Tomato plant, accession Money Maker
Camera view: bottom (45 deg); turntable rotation: 300 degrees
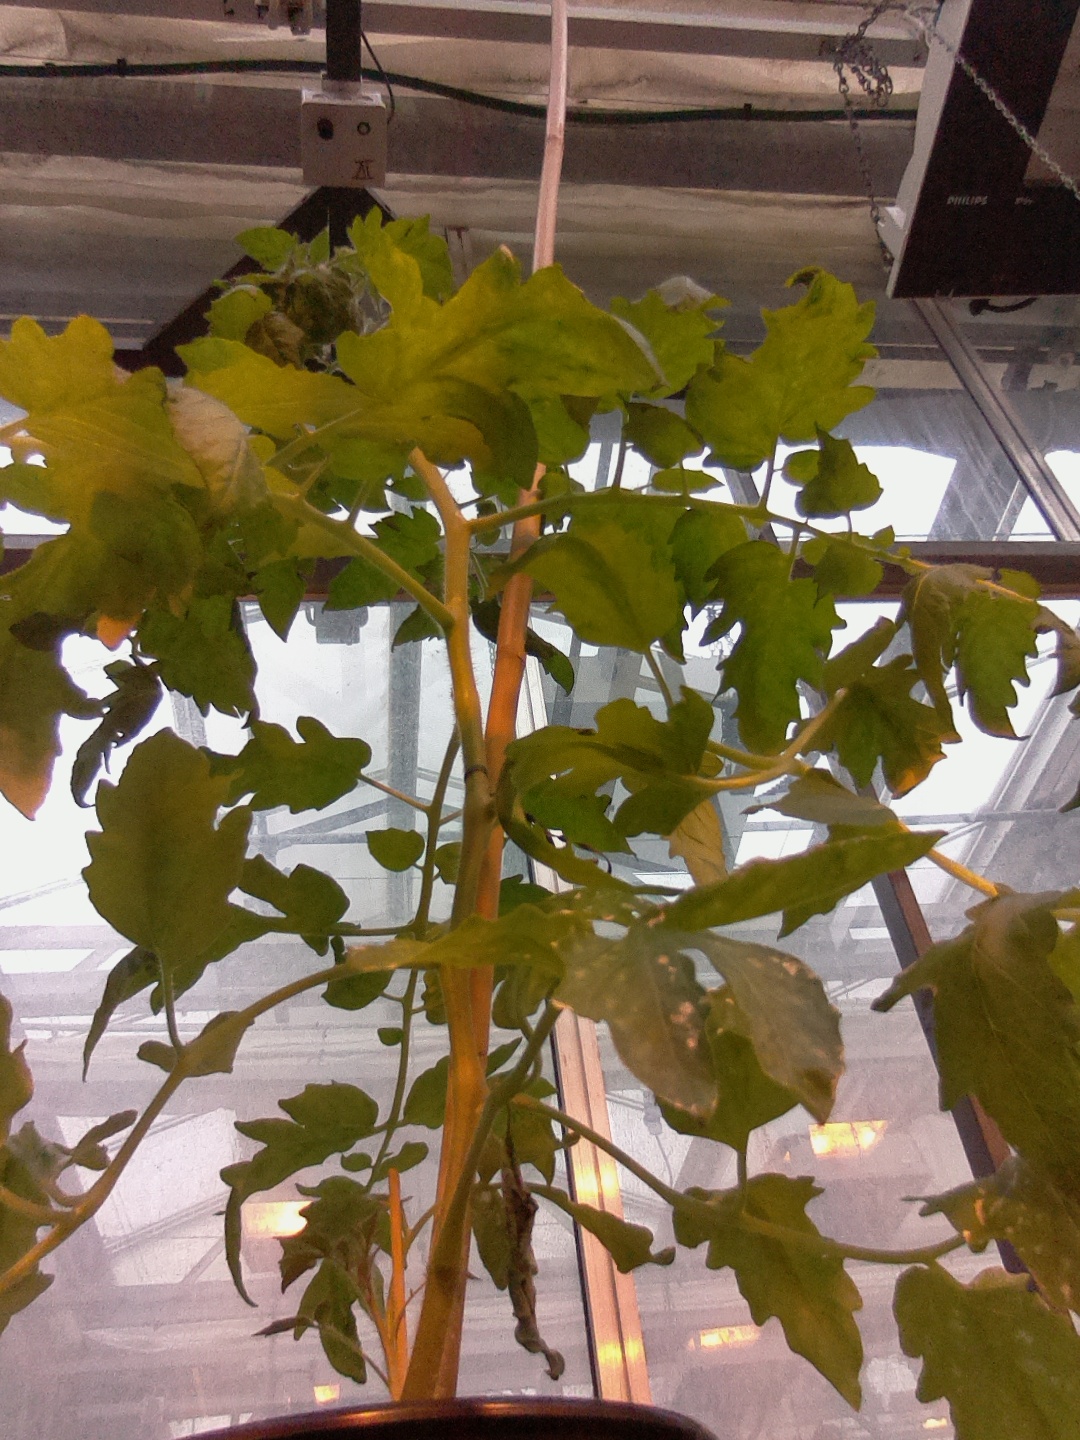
BBCH growth stage 52: 2 inflorescences visible